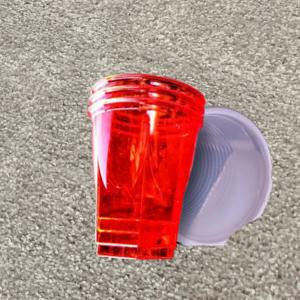
Label: cups